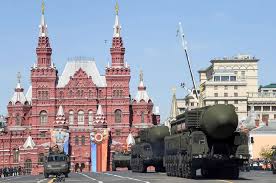
Label: Rs-24